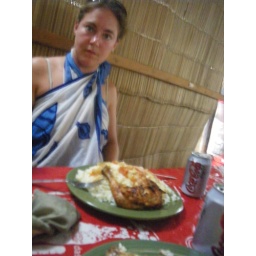
black and white restaurant in tofo! Chicken.. yummy!